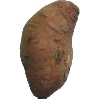
Label: Potato Sweet 1